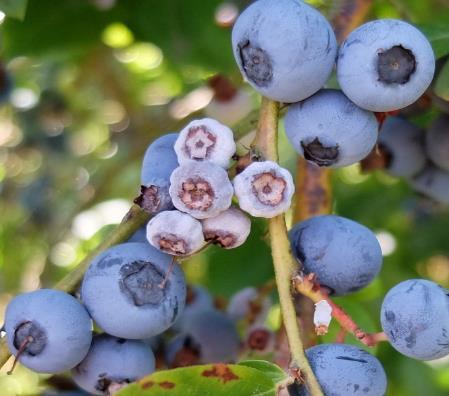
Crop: blueberry
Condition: mummy_berry